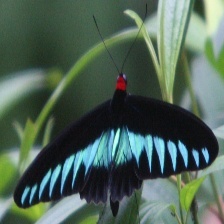
Species: BROOKES BIRDWING